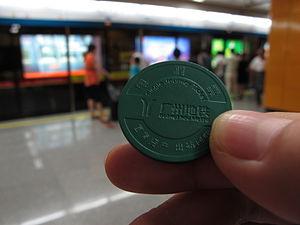
Le métro de Canton est le réseau de transport en commun ferroviaire de type métro à desservir l'agglomération de Canton, capitale de la province du Guangdong en République populaire de Chine.